Kendriya Vidyalaya Rourkela

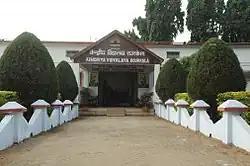
Front view of Kendriya Vidyalaya Rourkela

Kendriya Vidyalaya Rourkela (Hindi for Central School) is a system of central government schools under the Ministry of Human Resource Development (India). It is in the steel city of Rourkela. The system came into being in 1982 under the name "Central Schools" and has been affiliated with CBSE.